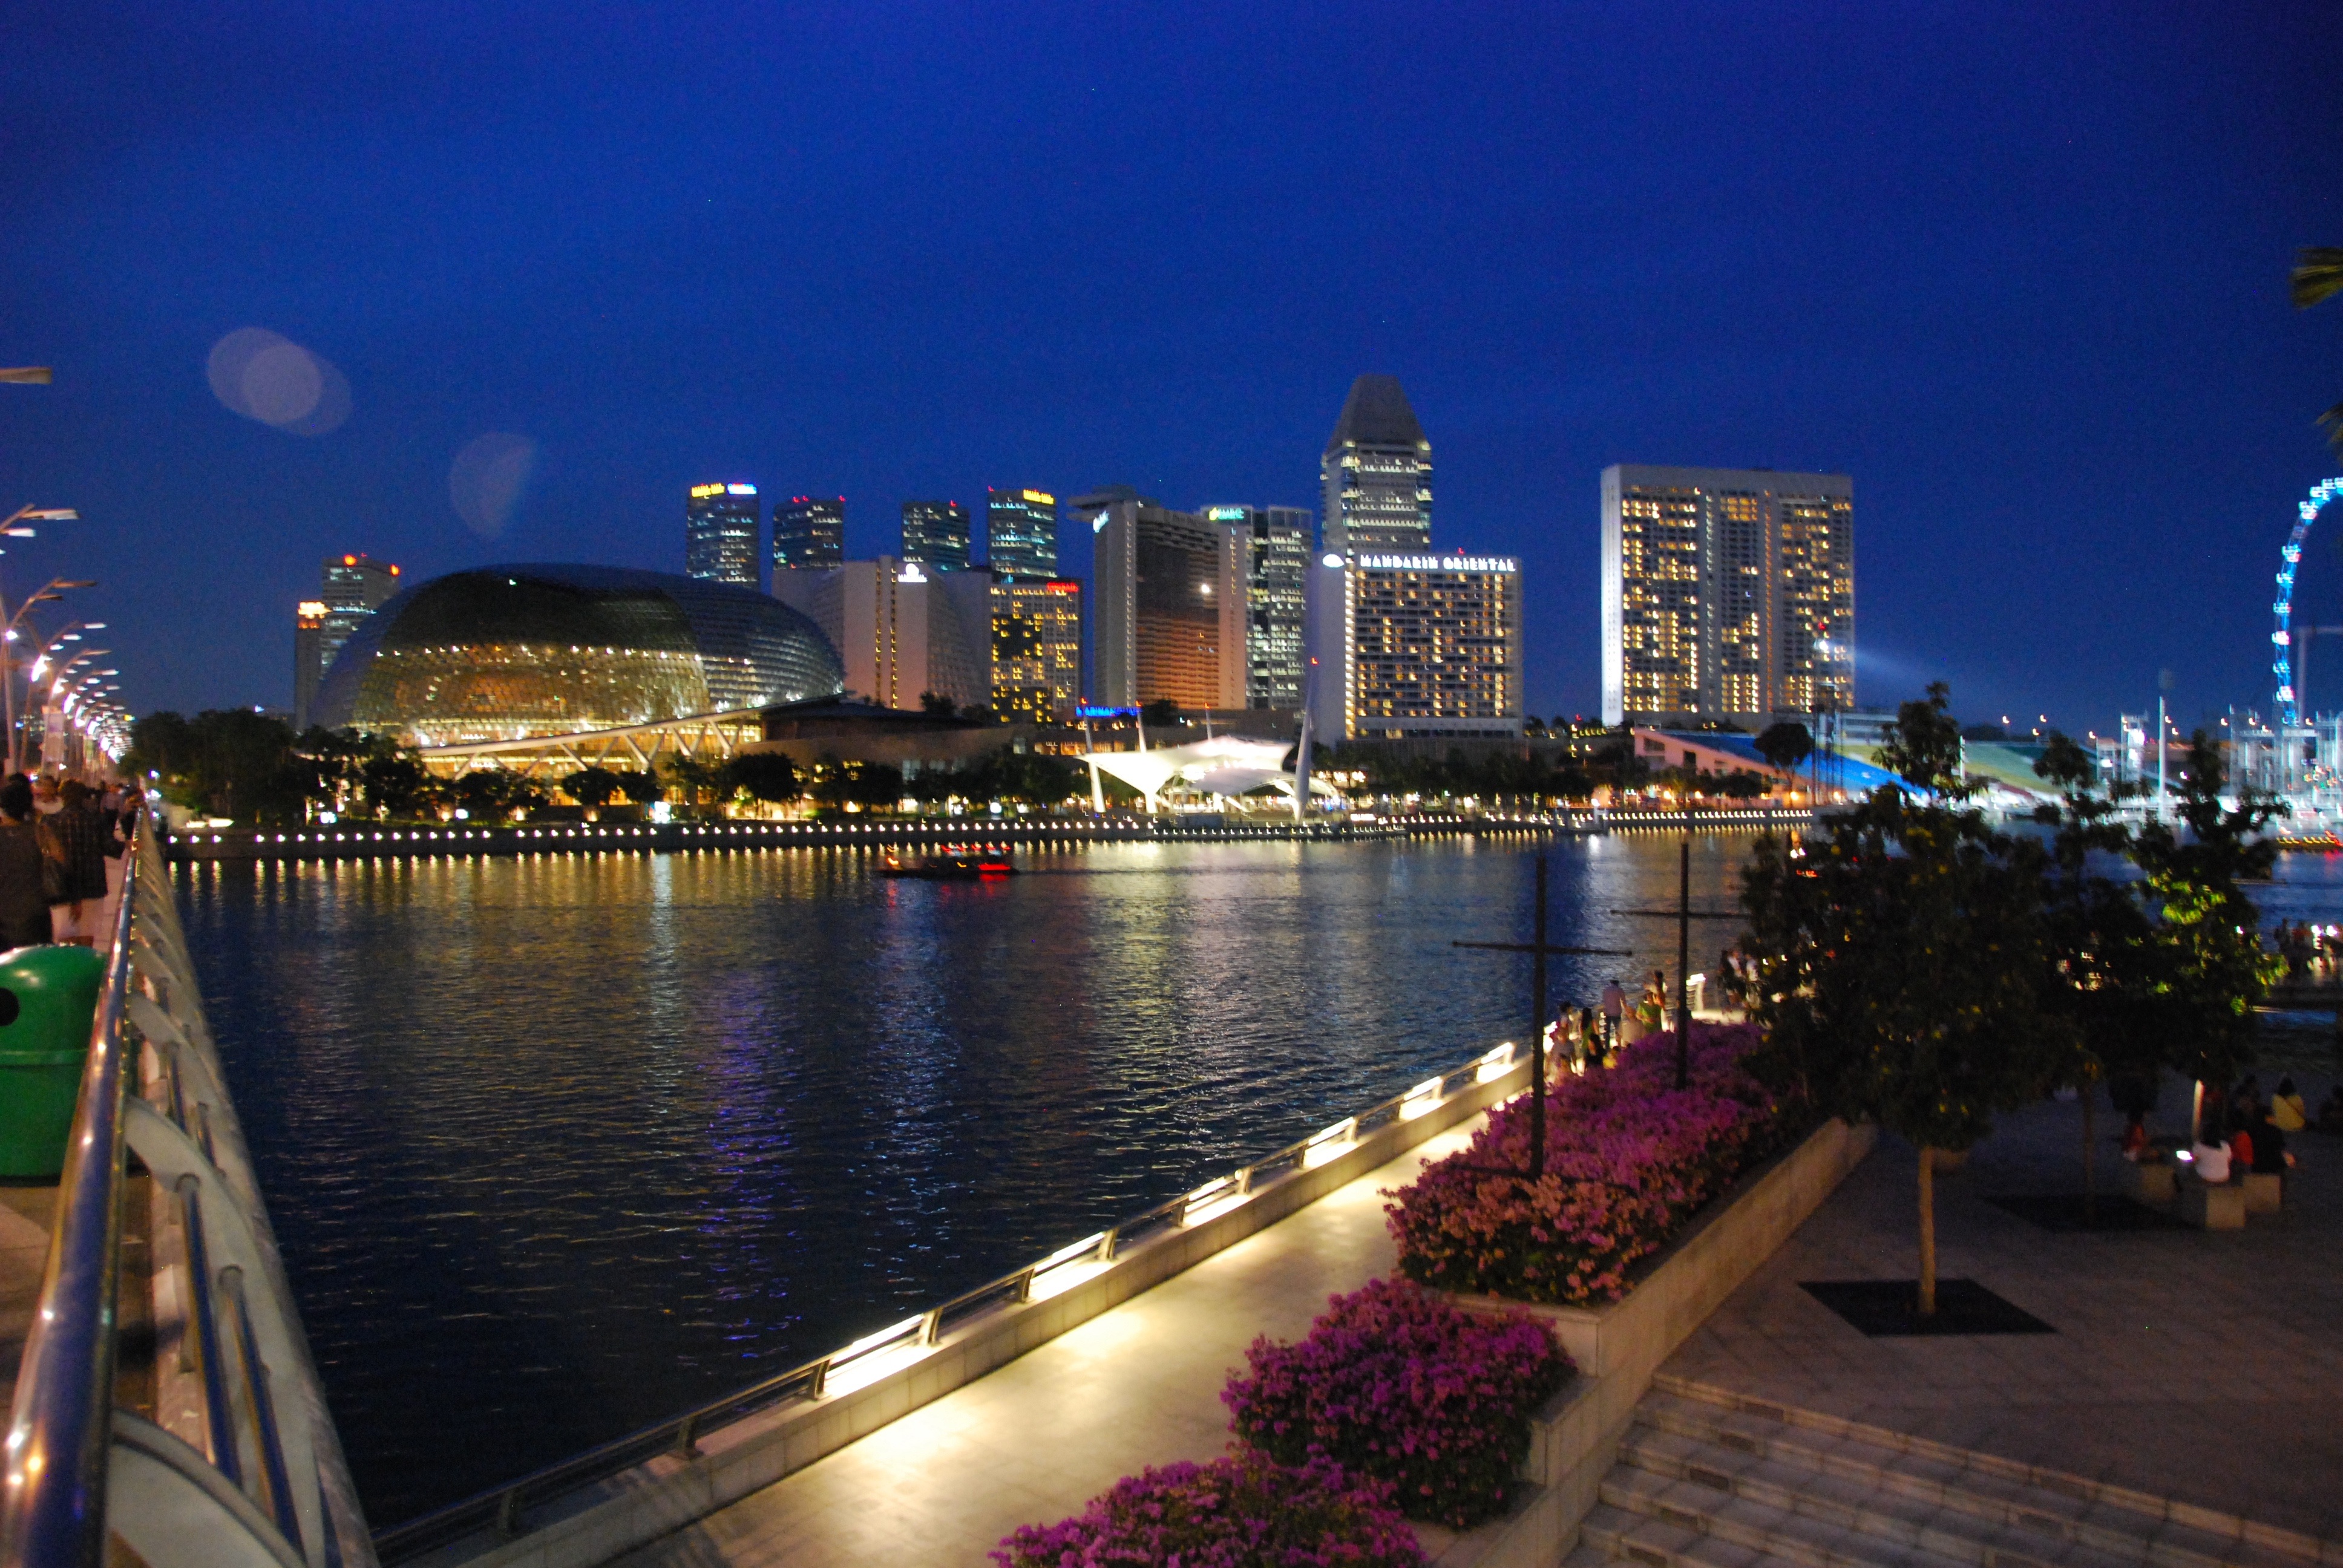
architecture, skyline, night, city, skyscraper, cityscape, downtown, dusk, evening, landmark, marina, modern, singapore, metropolis, human settlement, metropolitan area